Pursuit of Goeben and Breslau

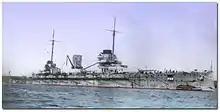

The rated speed of "Goeben" was , but her damaged boilers meant she could only manage , and this was only achieved by working men and machinery to the limit; four stokers were killed by scalding steam. Fortunately for Souchon, both British battlecruisers were also suffering from problems with their boilers and were unable to keep "Goeben"′s pace. The light cruiser maintained contact, while "Indomitable" and "Indefatigable" fell behind. In fog and fading light, "Dublin" lost contact off Cape San Vito on the north coast of Sicily at 19:37. "Goeben" and "Breslau" returned to Messina the following morning, by which time Britain and Germany were at war.